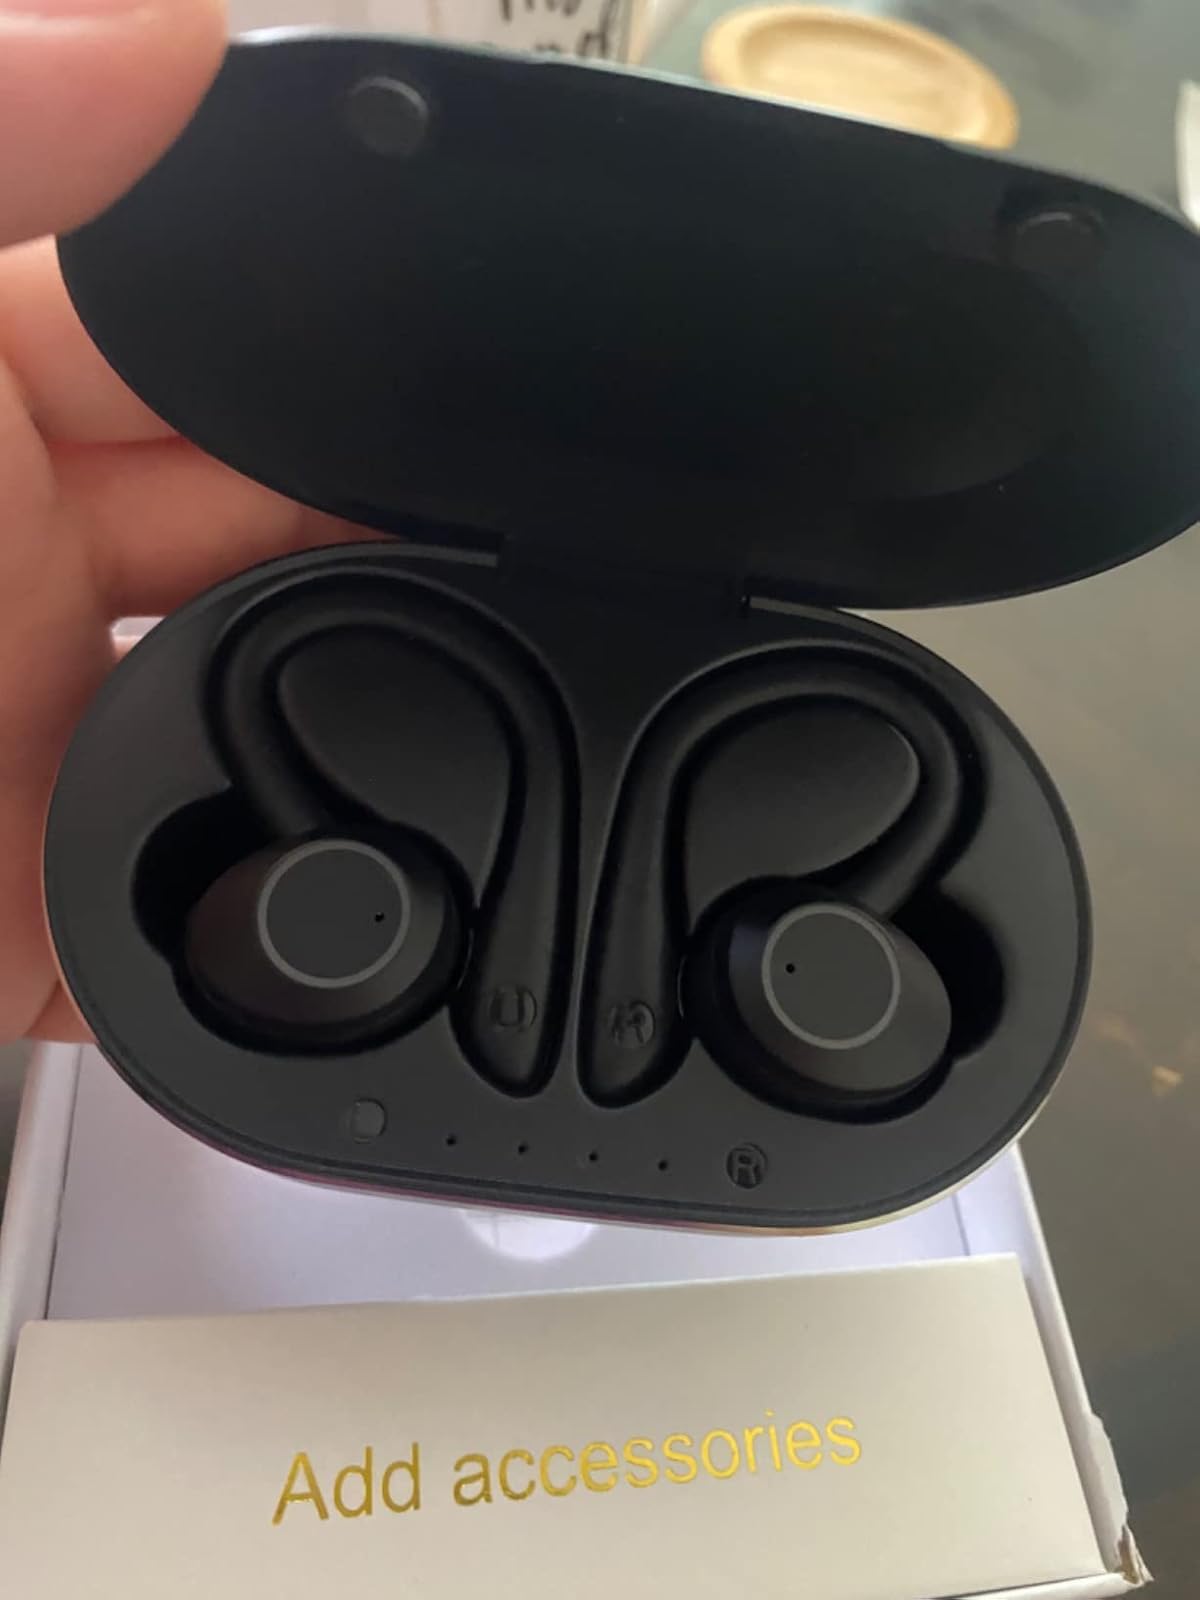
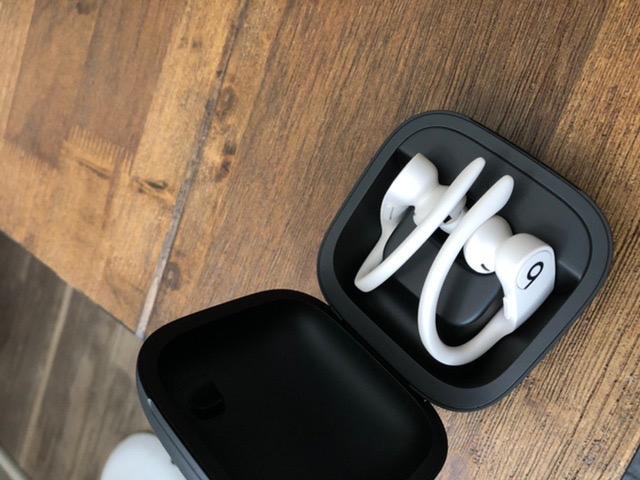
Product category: earbuds
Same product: no